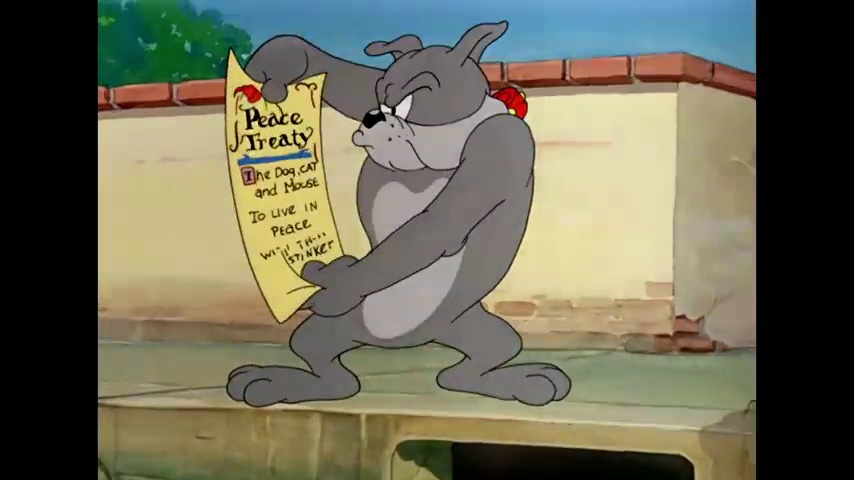
Portrait style: Cartoon Portrait